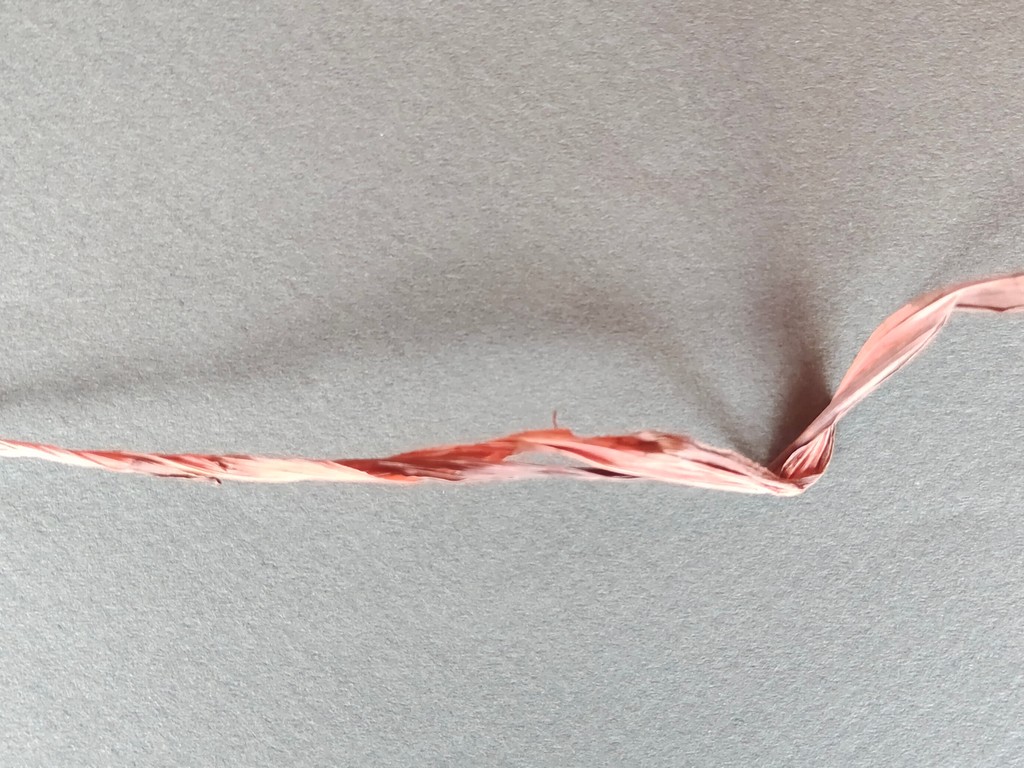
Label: Dried